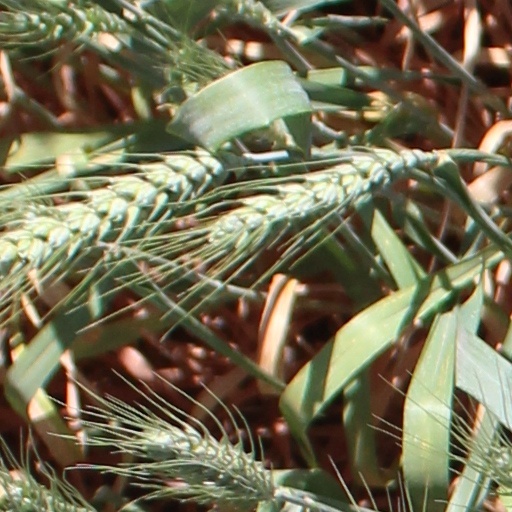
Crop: wheat